John Galsworthy

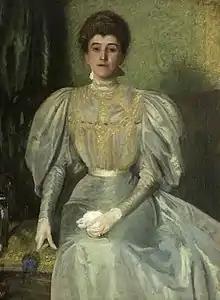
oil painting of a young white woman in late 19th century dress

John Galsworthy was born on 14 August 1867 at his family's home, Parkfield (now called Galsworthy House) on Kingston Hill in Surrey. He was the second child and elder son of the four children of John Galsworthy (1817–1904) and his wife Blanche Bailey "née" Bartleet (1837–1915). John senior was a London solicitor, with a flourishing practice, as well as substantial wealth inherited from his father – also John – who was from a Devonshire farming family. The latter had prospered as a ship chandler in Plymouth before moving to London and investing profitably in property. In the class-conscious mid-Victorian era, Blanche Galsworthy saw herself as being from a higher social stratum than her husband's comparatively "nouveau riche" family, and this, together with a 20-year age gap between them, made for an uneasy relationship. The four children were considerably more "en rapport" with their father than with their mother. He became the model for Old Jolyon, the patriarch in "The Forsyte Saga"; looking back, Galsworthy said in 1919, "I was so truly and deeply fond of him that I seemed not to have a fair share of love left to give to my mother".